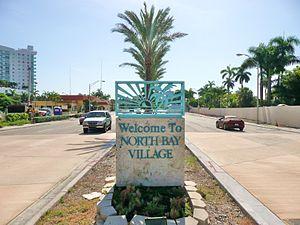
North Bay Village est une ville des États-Unis située dans l’État de Floride, dans le comté de Miami-Dade, à l'ouest de la ville de Miami. Selon le bureau du recensement des États-Unis, l'estimation officielle de 2006 fait état d'une population de 6 733 habitants.